Bremen Cathedral

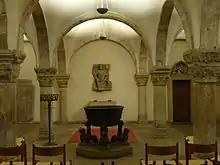
Western crypt

Most of the rebuilding fell to Archbishop Adalbert (1043–1072). The cathedral was rebuilt as a pillared basilica with rounded Romanesque style arches and a flat timber ceiling. Two stubby, flat-topped towers were added to the west front. A crypt was built under the west part of the nave. The building plan was based on the cruciform shape of the cathedral at Benevento in Campania, Italy which Adalbert was familiar with. He also brought craftsmen from Lombardy to make repairs and embellish the cathedral, much to the consternation of local builders and artists. Adalbert ignored the criticism and forced his vision for the cathedral. On Adalbert's orders parts of the fortification of (not the unwalled market town beside) were torn down to provide low-cost stone for the cathedral. Adalbert's short-sightedness resulted in Saxons sacking the city and the cathedral in 1064.